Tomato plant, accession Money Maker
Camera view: bottom (45 deg); turntable rotation: 240 degrees
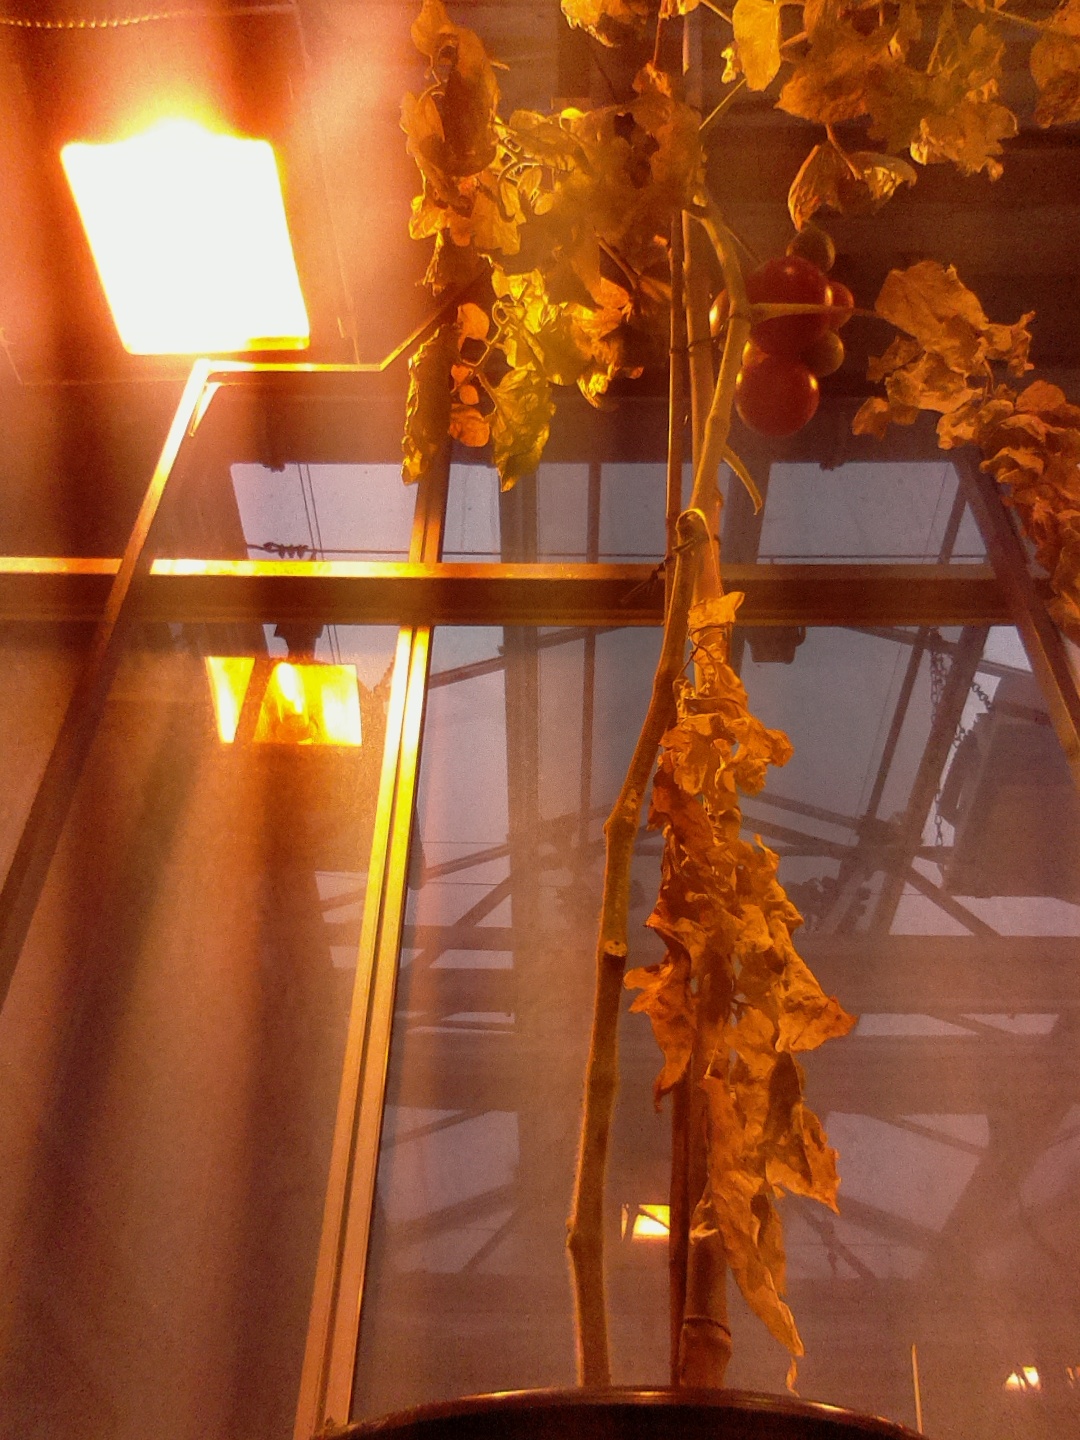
BBCH growth stage 85: 50%-60% of fruits show typical fully ripe color